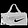
Label: Bag